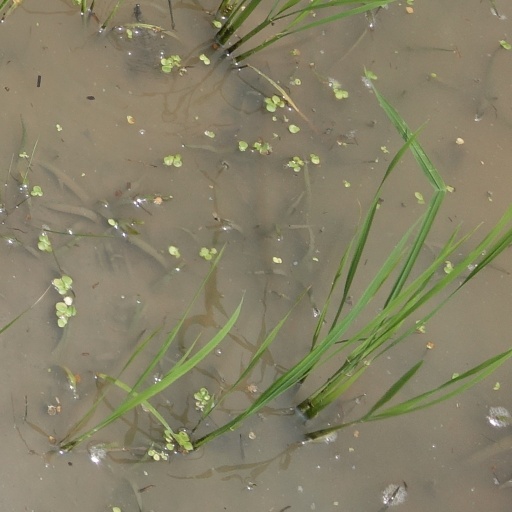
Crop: rice